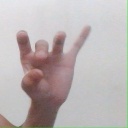
अक्षर: ओ